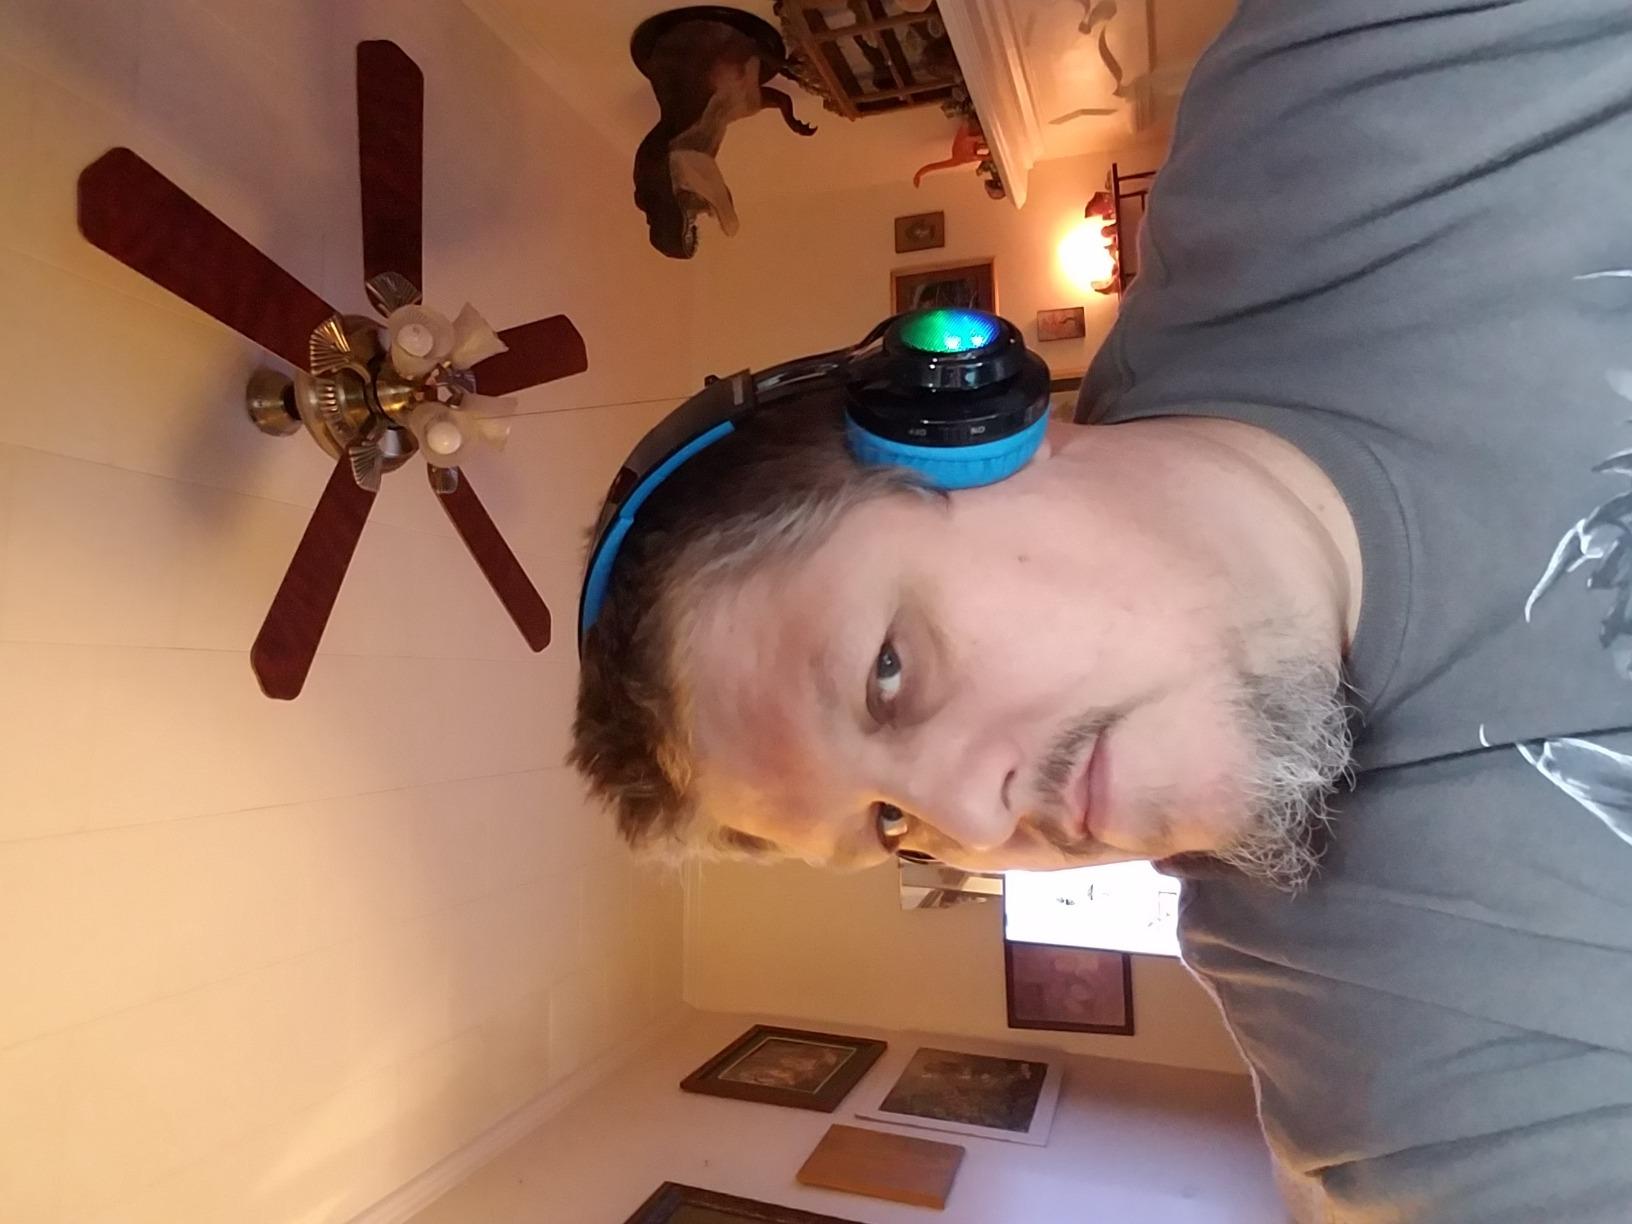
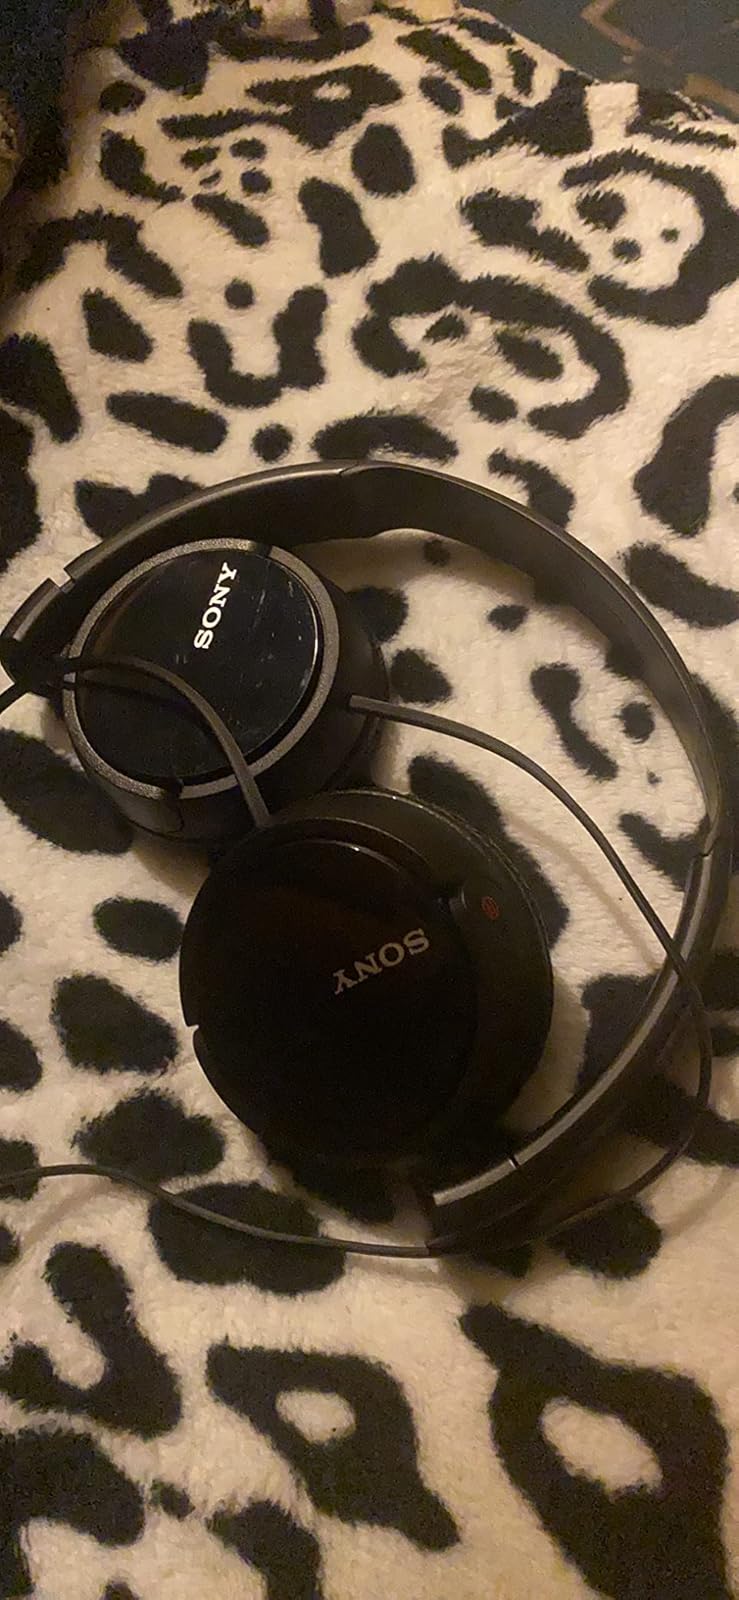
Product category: headphones
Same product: no